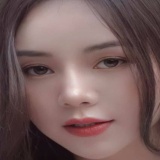
diễn viên Quỳnh Kool